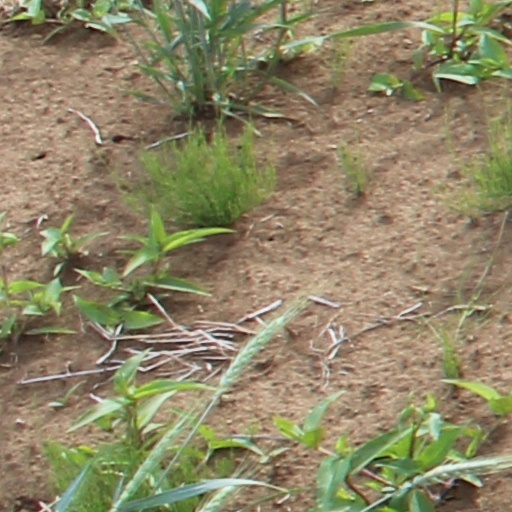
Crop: wheat